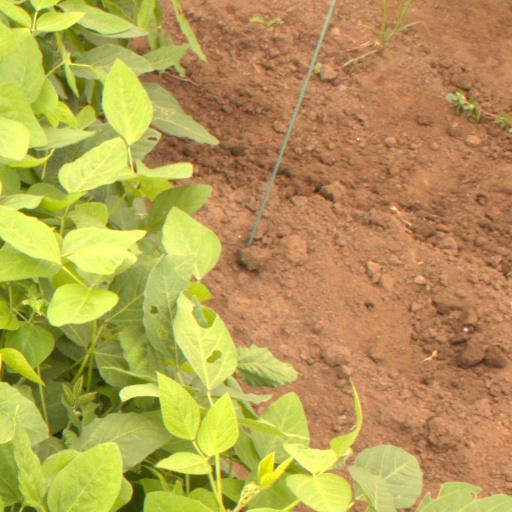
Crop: soybean